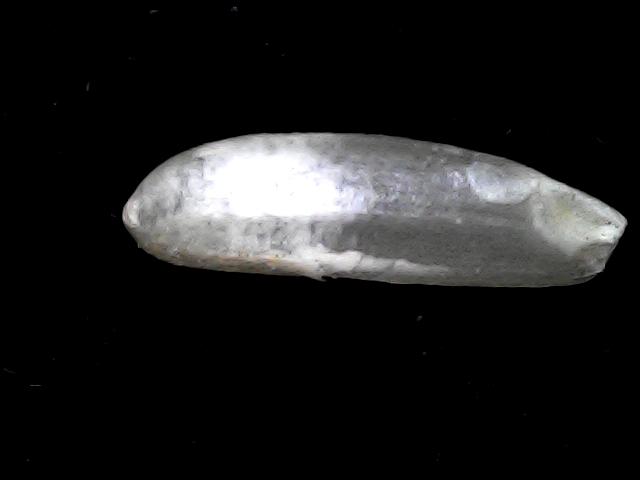
Rice variety: BD57